Palencia mining basin

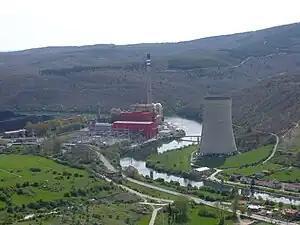
General view of the Velilla thermal power plant, with "Grupo II" (completed in 1984) already built. Iberdrola's facility was built to take advantage of the area's coal production, and has historically been its main customer. Despite the beginning of the use of imported coal, in 2008, the coal quota that UMINSA (owner of the Palencia and Leon basin mines) had been allocated by the plant was still 450,000 tons per year, still higher than the 415,962 tons produced by the entire basin in 2007.

The hard working conditions in the mines, especially in the first years of their exploitation, meant that the accident rate in the Palencia basin was very high. The most serious accident in its history occurred in the famous Pozo Calero de Barruelo, when on 21 April 1941, 18 miners died and another 19 were injured due to a firedamp explosion. The "Calero", closed in 2002, has, according to the records of the Mines Headquarters, the sad record of having registered for years an average of 12 deaths per year. For a time, the Barruelo mines were considered the most dangerous in Spain. The book "El Pozo Calero" documents the data of 165 miners who died in the area between 1915 and 2000.